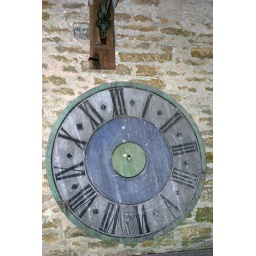
Ulrichskirche, Old clock face found within the Church's clock tower.